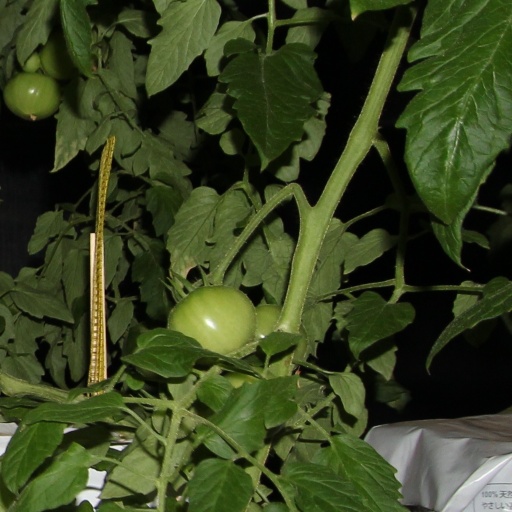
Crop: tomato